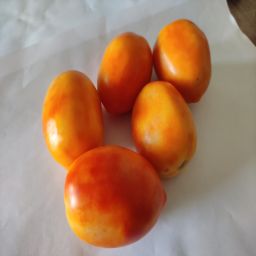
Crop: Tomato
Quality: Ripe